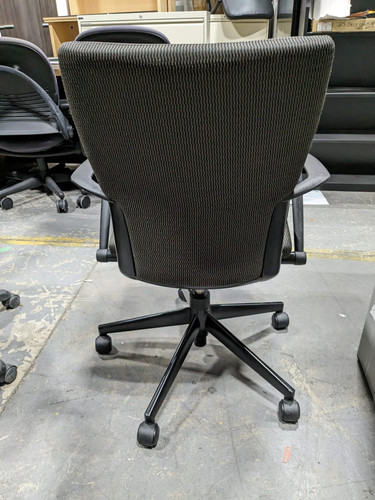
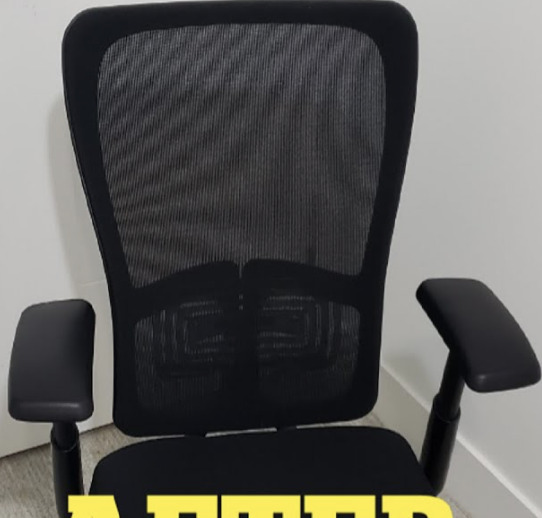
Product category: items_chair
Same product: yes